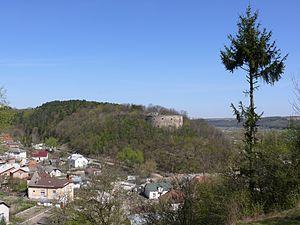
Terebovlia est une petite ville de l'oblast de Ternopil, dans l'ouest de l'Ukraine, et le centre administratif du raïon de Terebovlia. Sa population s'élevait à 13 783 habitants en 2013.